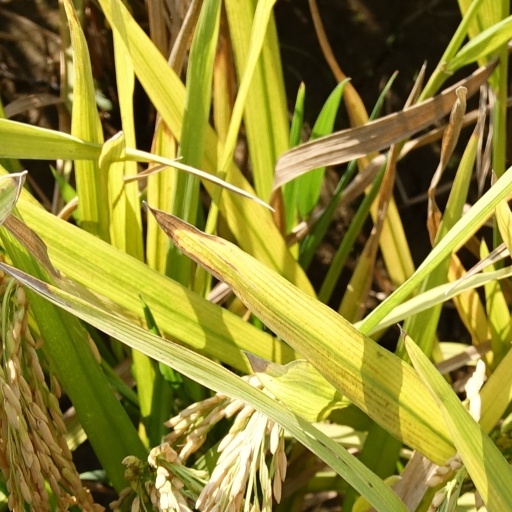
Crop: rice